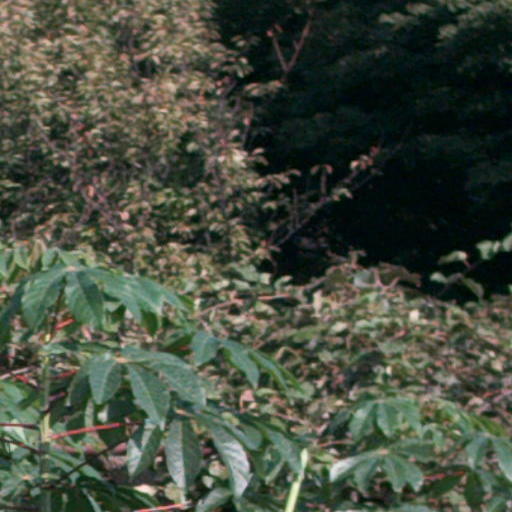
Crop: cassava